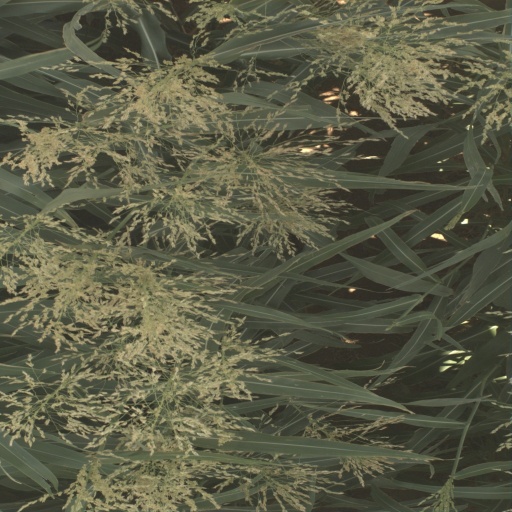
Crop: sorghum